NHL 12

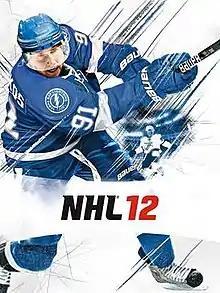
The cover of "NHL 12", featuring Steven Stamkos

NHL 12 is an ice hockey video game developed by EA Canada and published by EA Sports. The game was featured in the 2011 Electronic Entertainment Expo (E3). Steven Stamkos was announced as the game's cover athlete on June 22, 2011, at the NHL Awards Show in Las Vegas, Nevada. The game notably includes more interactive goalies (i.e. players can have real contact with the goalies and vice versa, and the goalies and skaters may fight each other), better physics engine, improved Be a Pro mode, and the ability to play the 2011 NHL Winter Classic. Along with several other new EA Sports titles, "NHL 12" was made available three days prior the official release dates to purchasers of the EA Sports Season Ticket, a new digital program allowing users with a PlayStation 3 and/or an Xbox 360 to download and test the full version of new EA Sports titles for a three-day trial period by paying an annual fee of $24.99 or 2,000 Microsoft points. Users who pre-ordered the retail version of the game may have received a code for a goalie boost pack, which improves certain parts of the player's goalie in the "Be a Pro" mode. Gary Thorne (play-by-play) and Bill Clement (color) return to provide commentary for "NHL 12". For the first time since NHL 96, this series featured Winnipeg Jets who relocated as Atlanta Thrashers in the summer of that year.